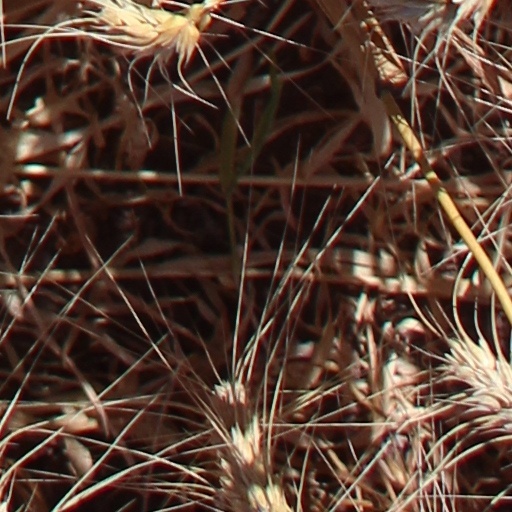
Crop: wheat